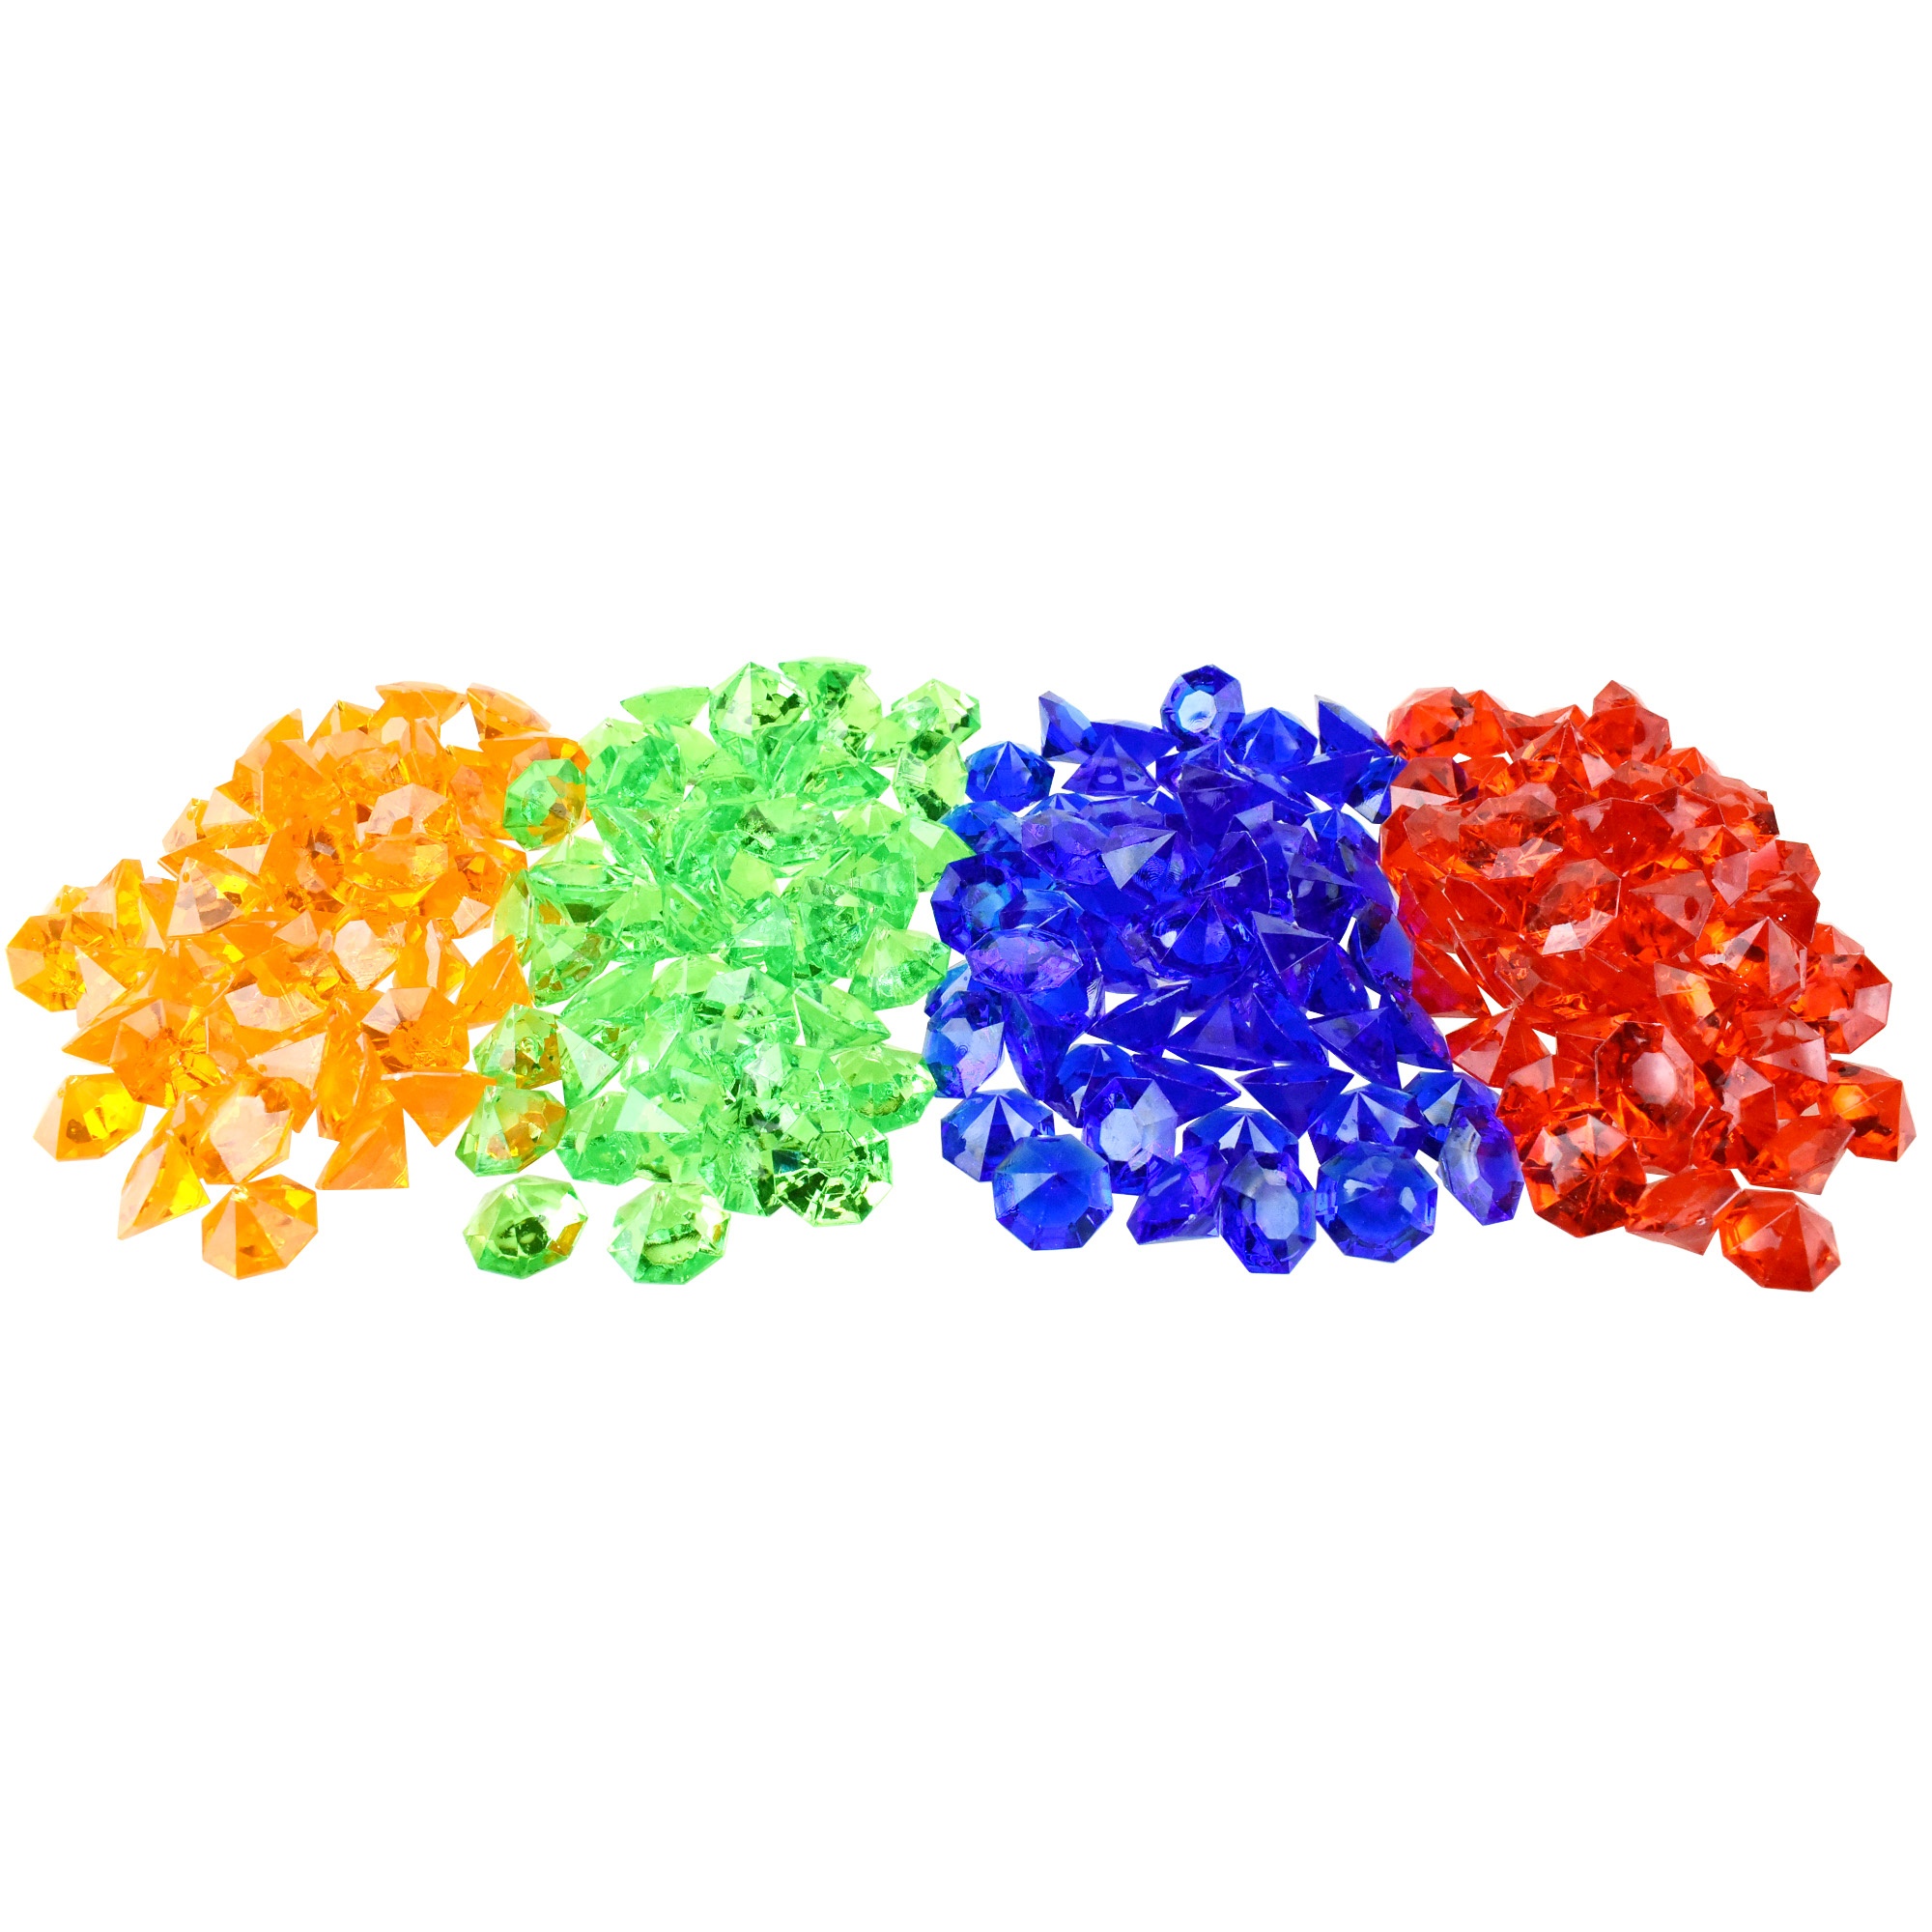
Large Acrylic Diamonds, 1-1/2-Inch, 55-Count
Brand: Homeford
Add some sparkle to your decorations or DIY projects with these acrylic diamonds. These plastic gems are perfect for scattering on tables or filling vases to create tunning centerpieces. They make for the perfect finisher to your home decor or craft projects. 55 Pcs. Diamond Length: 1.25" Diamond Width: 1"
Category: Home & Garden > Decor > Vase Fillers & Table Scatters > Table Scatters